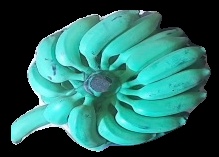
Variety: elakki-bale
Grade: grade3